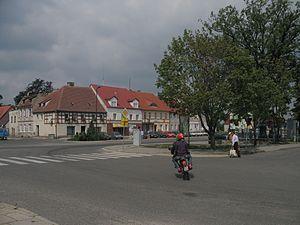
Nowogród Bobrzański est une petite ville située dans la powiat de Zielona Góra dans la voïvodie de Lubusz, en Pologne.